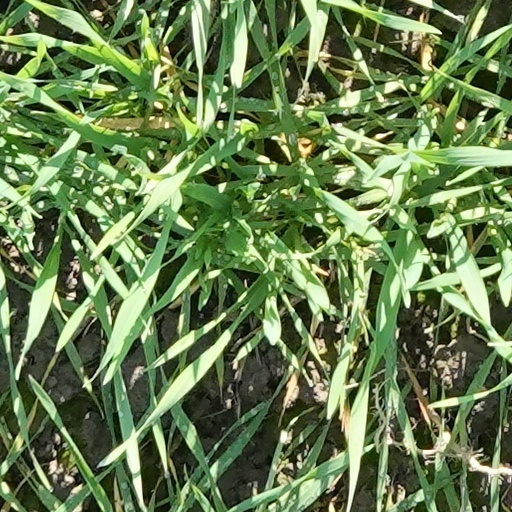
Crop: wheat